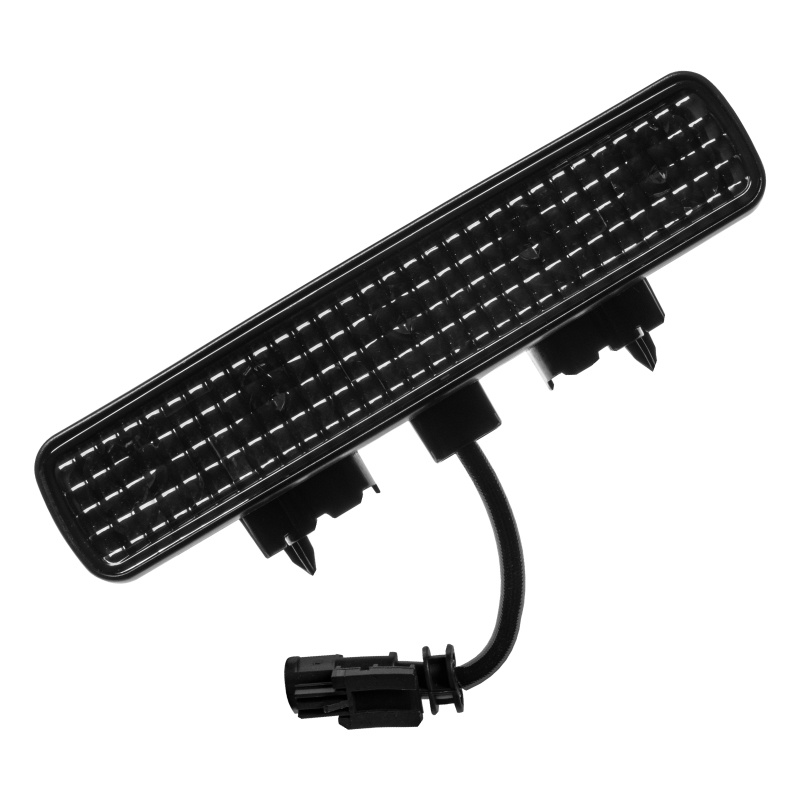
Oracle Jeep Wrangler JL Smoked Lens LED Third Brake Light
Brand: ORACLE Lighting
Add a more aggressive look to your Jeep Wrangler JL with this dark tinted lens, LED High-Mount 3rd Brake Light from ORACLE Lighting. Featuring bright Red LEDs giving an updated look to the halogen original part. Direct-Replacement part, wiring is easy ?Plug and Play? connection to the factory cable connector without any error codes.Works with Spare Tire or with Spare Tire delete relocation. Installs easily, just remove the original light (2 screws) and install this in its place. This Part Fits: Year Make Model Submodel 2021 Jeep Wrangler 80th Anniversary 2021 Jeep Wrangler Freedom 2021 Jeep Wrangler Islander 2018-2022 Jeep Wrangler Rubicon 2018-2022 Jeep Wrangler Sport 2018-2022 Jeep Wrangler Sport S 2021 Jeep Wrangler Unlimited 80th Anniversary 2021 Jeep Wrangler Unlimited Freedom 2021 Jeep Wrangler Unlimited High Altitude 2021-2022 Jeep Wrangler Unlimited High Altitude 4xe 2021 Jeep Wrangler Unlimited Islander 2018-2019 Jeep Wrangler Unlimited Moab 2018-2022 Jeep Wrangler Unlimited Rubicon 2021-2022 Jeep Wrangler Unlimited Rubicon 392 2021-2022 Jeep Wrangler Unlimited Rubicon 4xe 2018-2022 Jeep Wrangler Unlimited Sahara 2021-2022 Jeep Wrangler Unlimited Sahara 4xe 2021-2022 Jeep Wrangler Unlimited Sahara Altitude 2018-2022 Jeep Wrangler Unlimited Sport 2021-2022 Jeep Wrangler Unlimited Sport Altitude 2018-2022 Jeep Wrangler Unlimited Sport S 2021-2022 Jeep Wrangler Unlimited Willys 2021-2022 Jeep Wrangler Unlimited Willys Sport 2021-2022 Jeep Wrangler Willys 2021-2022 Jeep Wrangler Willys Sport
Category: Vehicles & Parts > Vehicle Parts & Accessories > Motor Vehicle Parts > Motor Vehicle Lighting